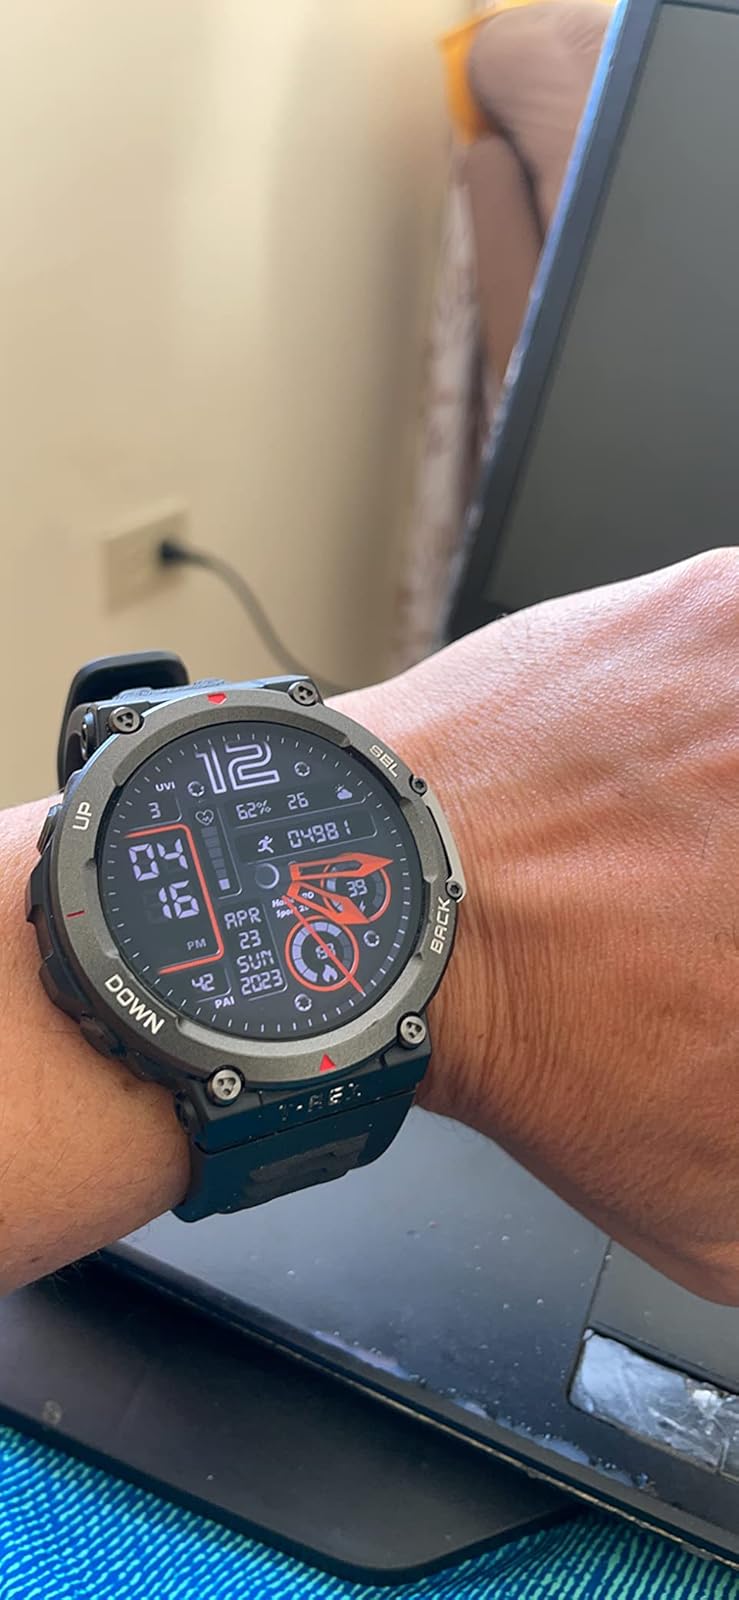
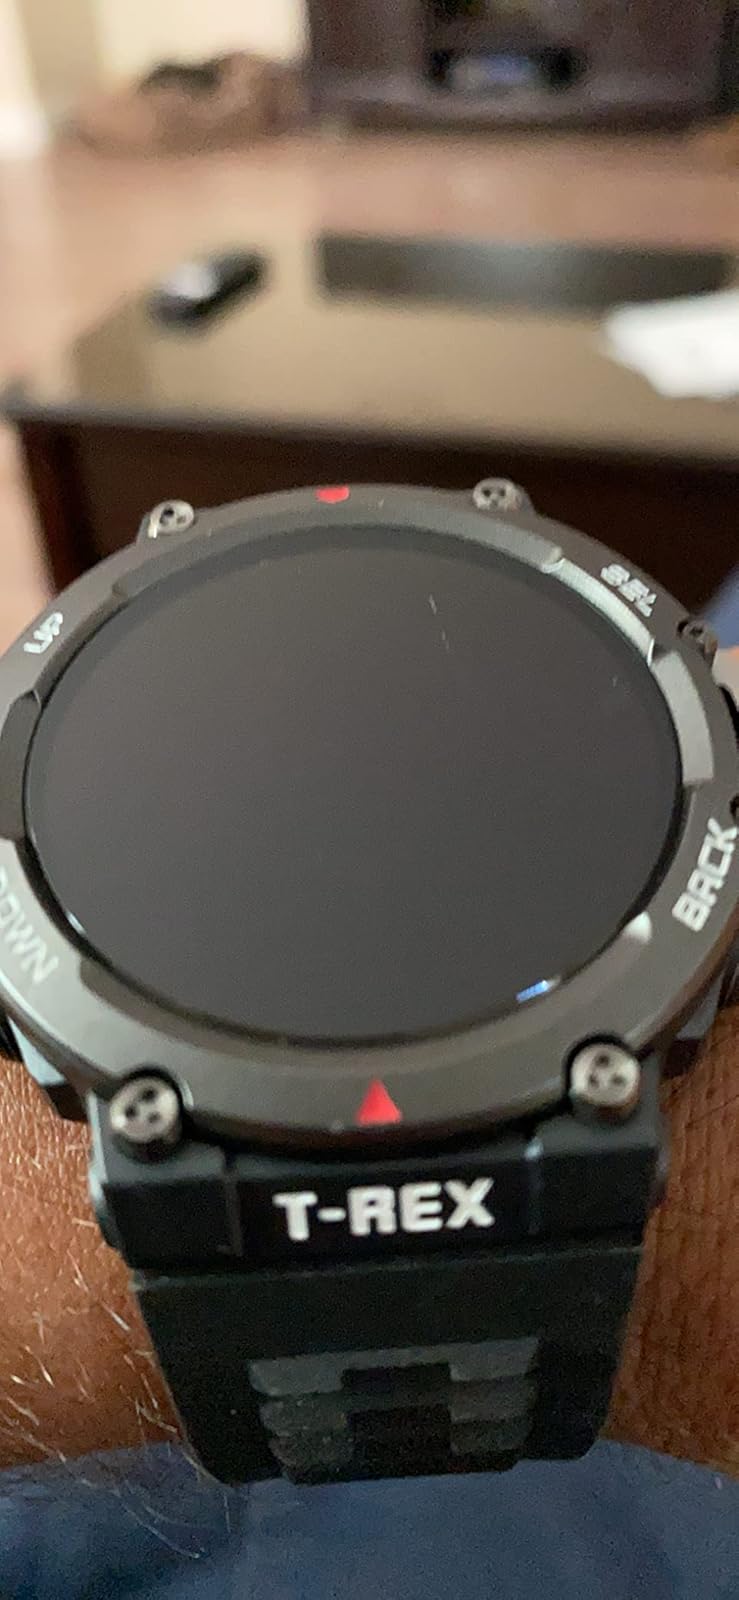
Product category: smartwatch
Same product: yes